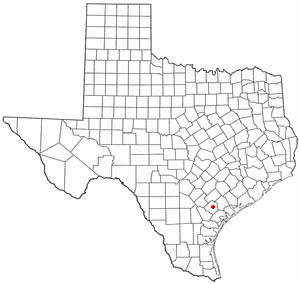
La ville de Goliad est le siège du comté de Goliad, dans l’État du Texas, aux États-Unis. Sa population s’élevait à 1 908 habitants lors du recensement de 2010, estimée à 1 981 habitants en 2016. Goliad est la seule localité incorporée de l’État.